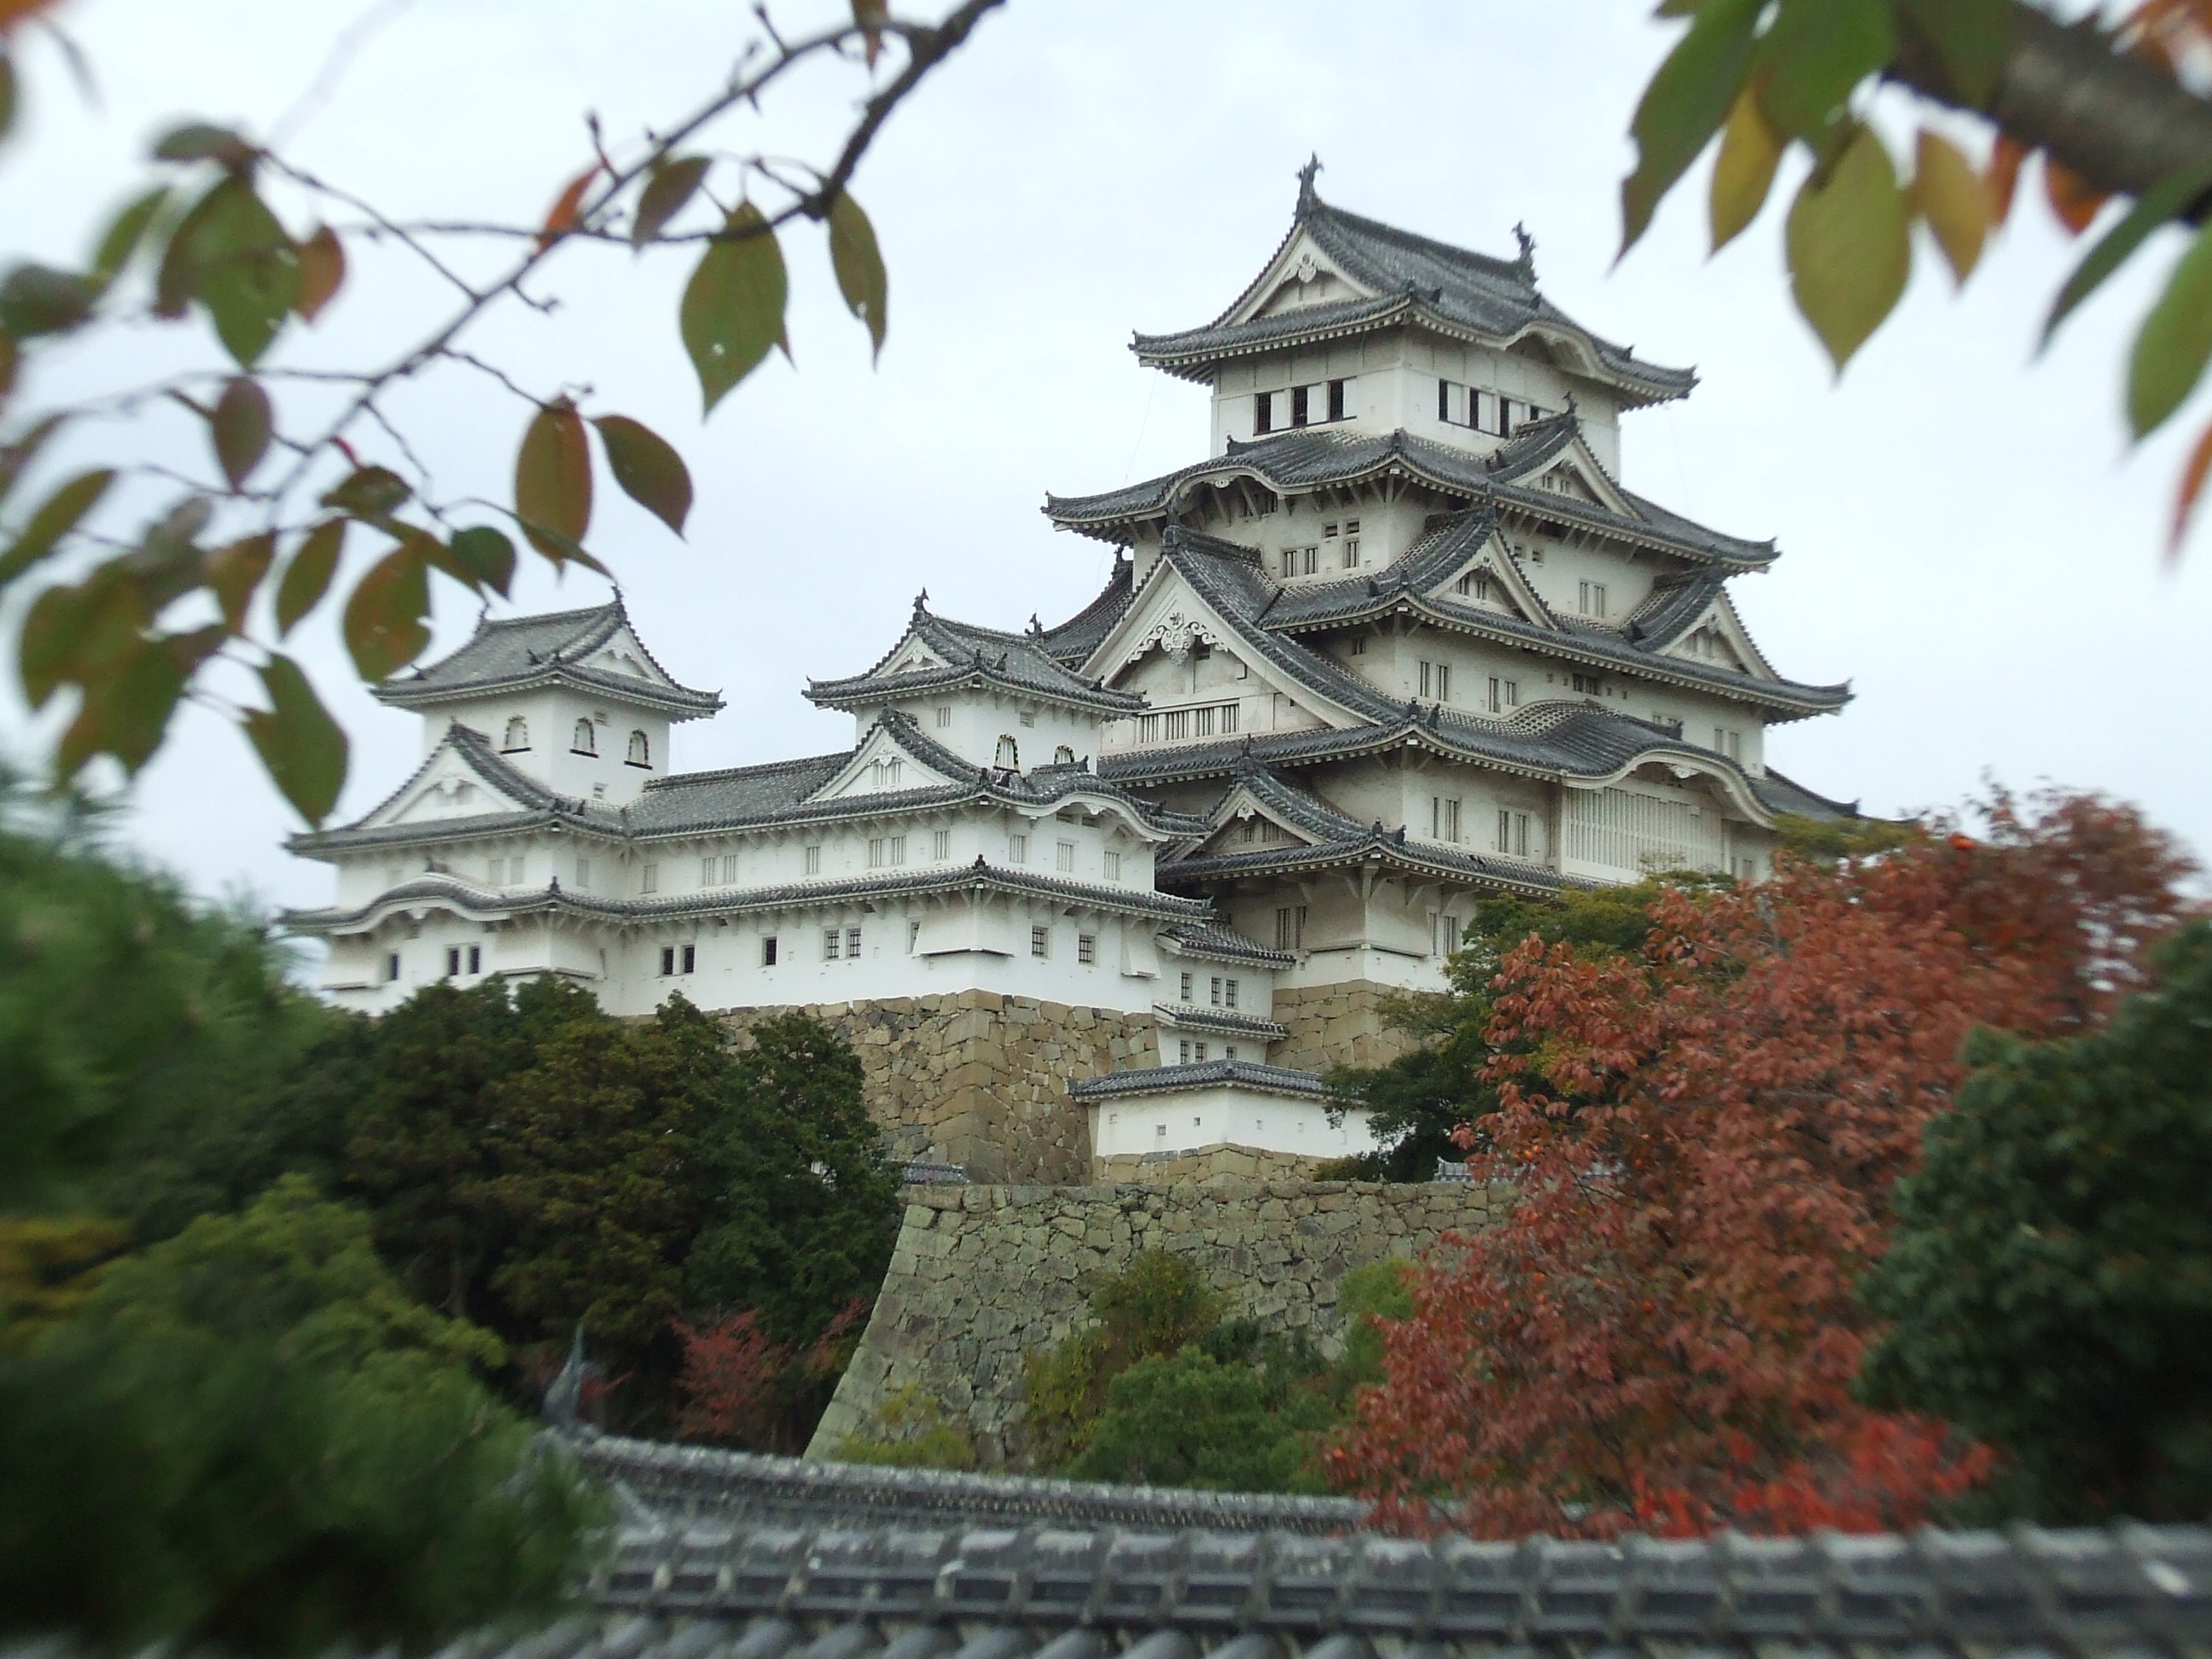
tree, flower, building, tower, autumn, castle, garden, place of worship, temple, shrine, heritage, pagoda, himeji